Euphonium

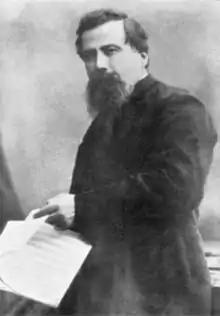
Amilcare Ponchielli, composer of the first original euphonium solo

Upon its invention, it was clear that the euphonium had, compared to its predecessors the serpent and ophicleide, a wide range and had a consistently rich, pleasing sound throughout that range. It was flexible both in tone quality and intonation and could blend well with a variety of ensembles, gaining it immediate popularity with composers and conductors as the principal tenor-voices solo instrument in brass band settings, especially in Britain. It is no surprise, then, that when British composers – some of the same ones who were writing for brass bands – began to write serious, original music for the concert band in the early 20th century, they used the euphonium in a very similar role.